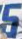
Number: 5